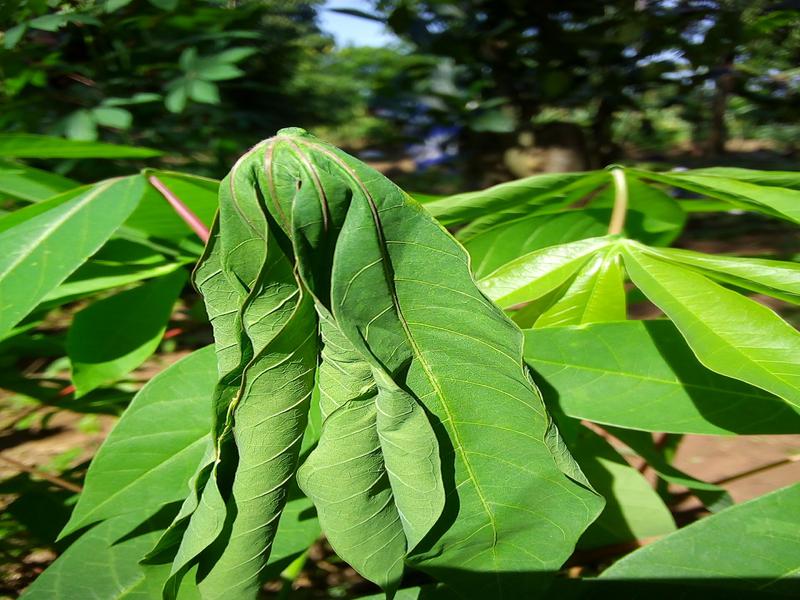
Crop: cassava
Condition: healthy